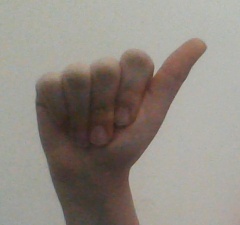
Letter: dhad